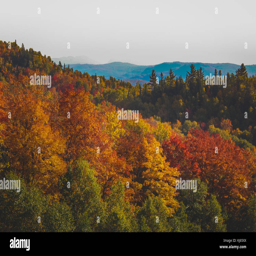
colorful trees covering the mountains and rolling hills on a sunny day in autumn from the summit